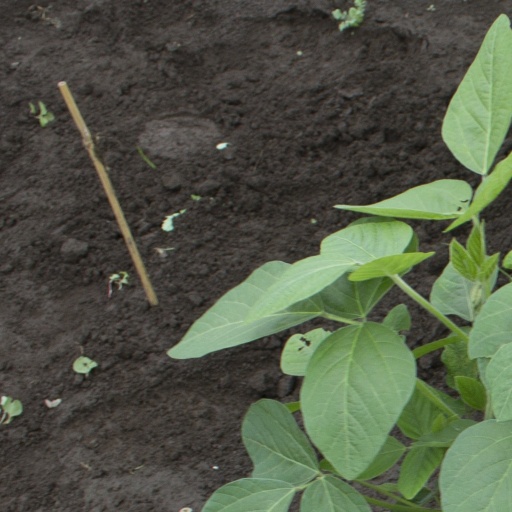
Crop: soybean